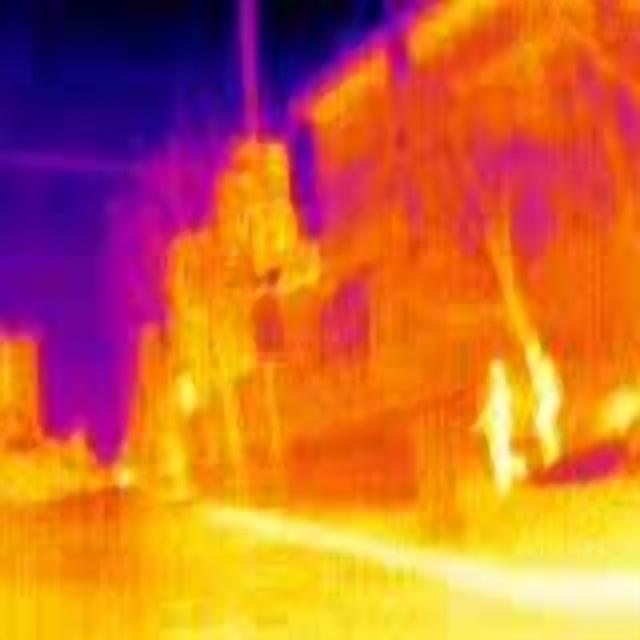
Detected objects:
label: person
label: person